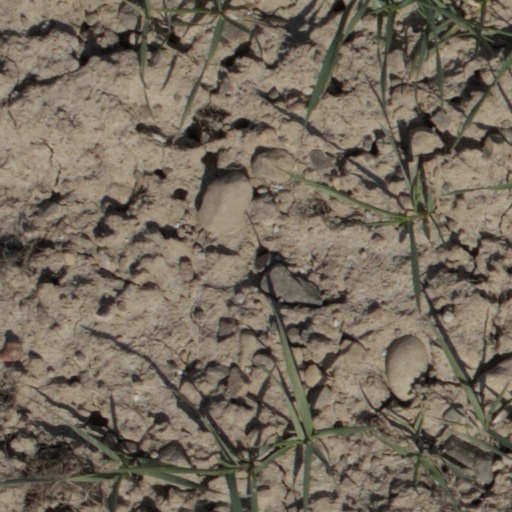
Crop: wheat